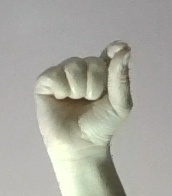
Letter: fa